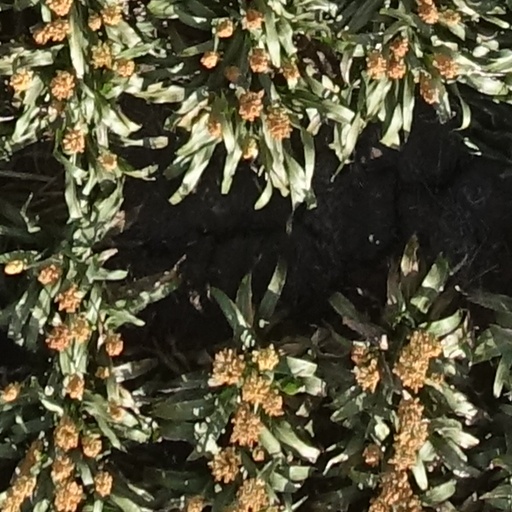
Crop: sorghum